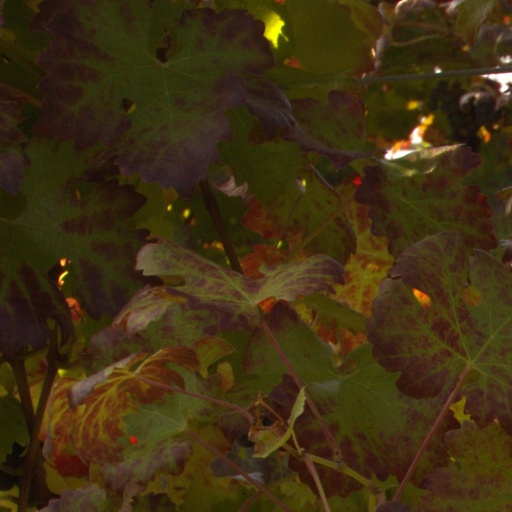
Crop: grape